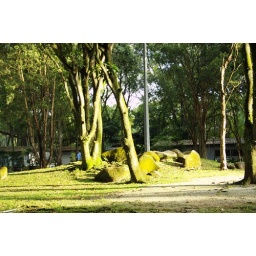
Strong light falls down to the trees and stones, creates the classical green upon the forest.